Russian intervention in the Syrian civil war

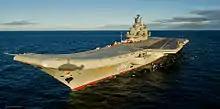
"Admiral Kuznetsov" departed for the Mediterranean on 15 October 2016

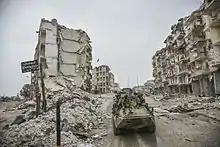
Russian troops in Aleppo in December 2016

On 1 December 2015, "The Times", citing local sources and news media, reported that Russia was preparing to expand its military operations in Syria by opening the al-Shayrat airbase near the city of Homs, already home to Russian attack helicopters and a team that had arrived about a month prior.